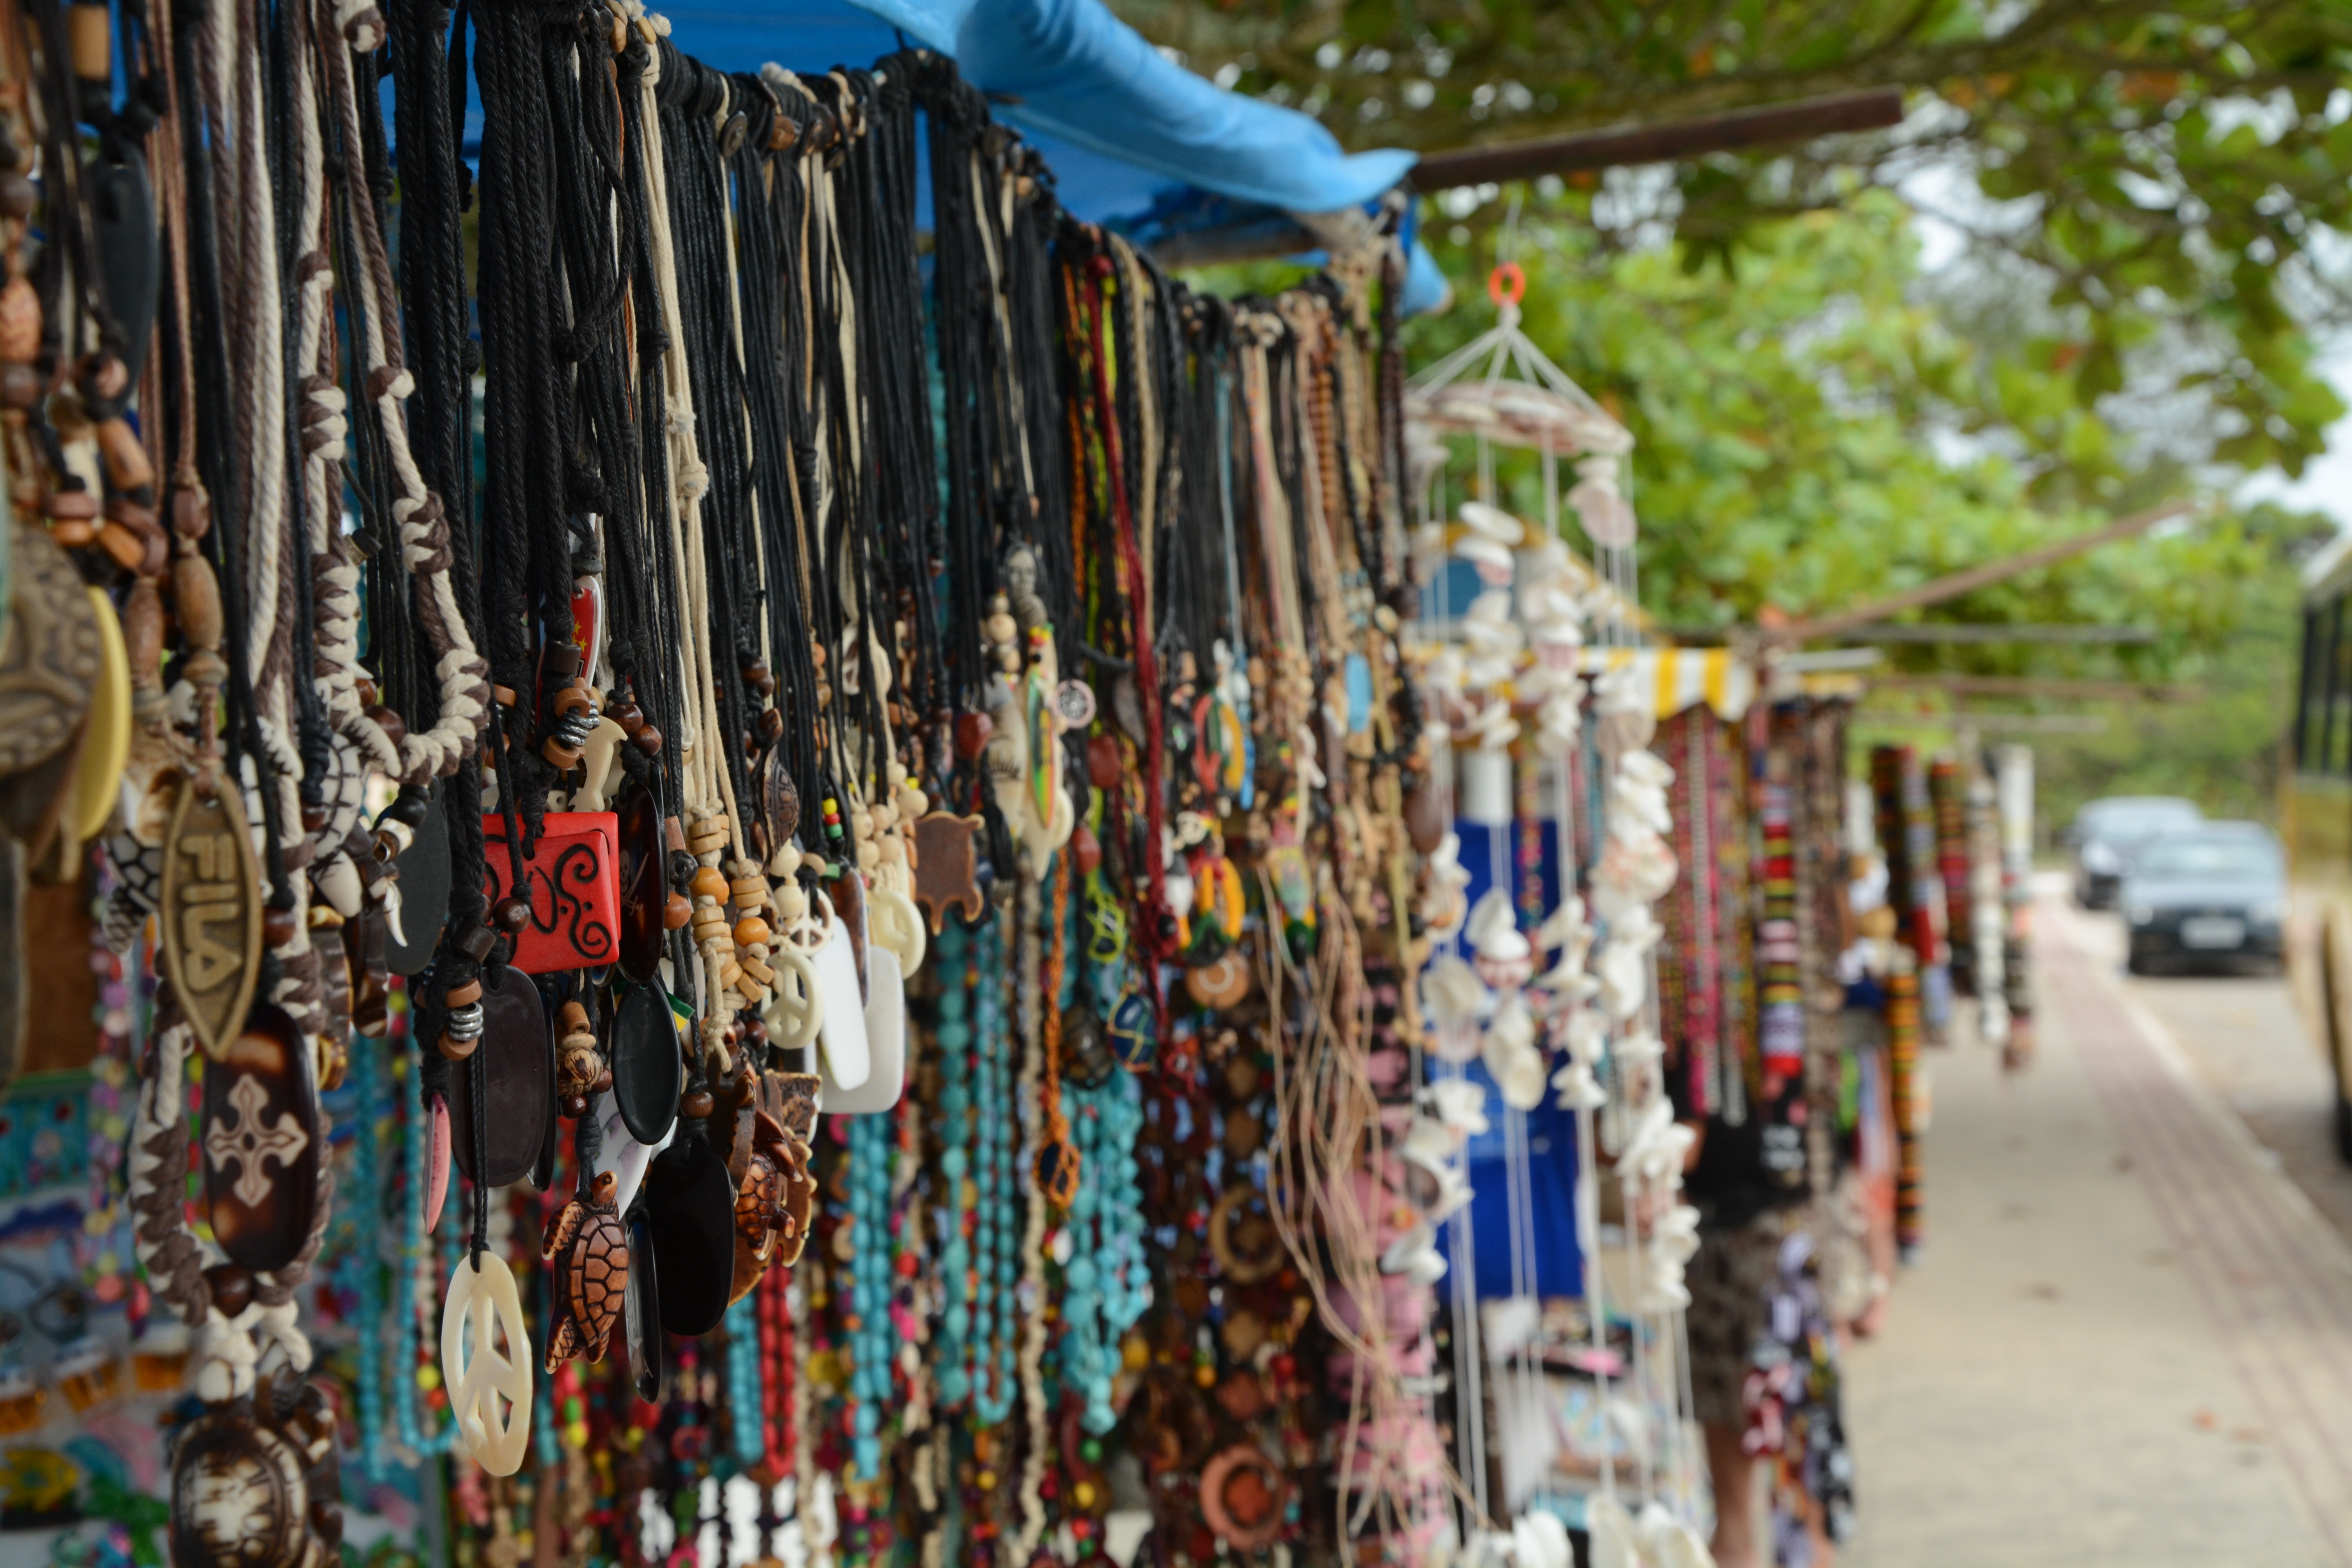
beach, town, city, bazaar, market, jewelry, public space, colors, bracelets, handmade, human settlement